Khodynka Field

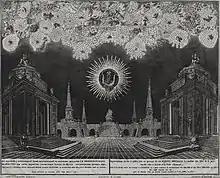
"Fireworks at the Khodynka Field", a 1775 etching by Yemelyan Alekseevich Fedoseev in the National Museum in Warsaw commemorating celebrations and amusements on the occasion of the signing of the Treaty of Küçük Kaynarca

Khodynka Field ("Khodynskoye pole") is a large open space in the north-west of Moscow, at the beginning of the present day Leningradsky Prospect. It takes its name from the small Khodynka River which used to cross the neighbourhood.